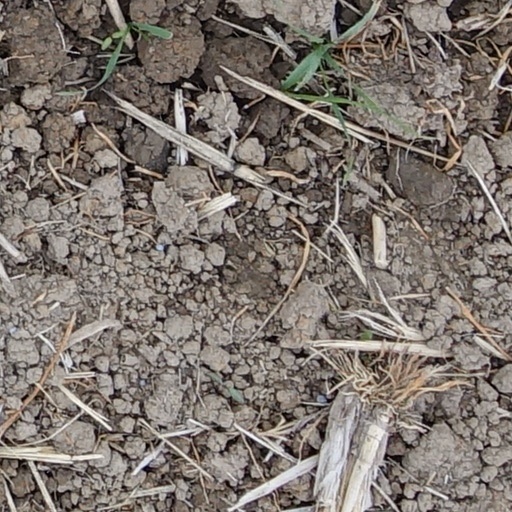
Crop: wheat